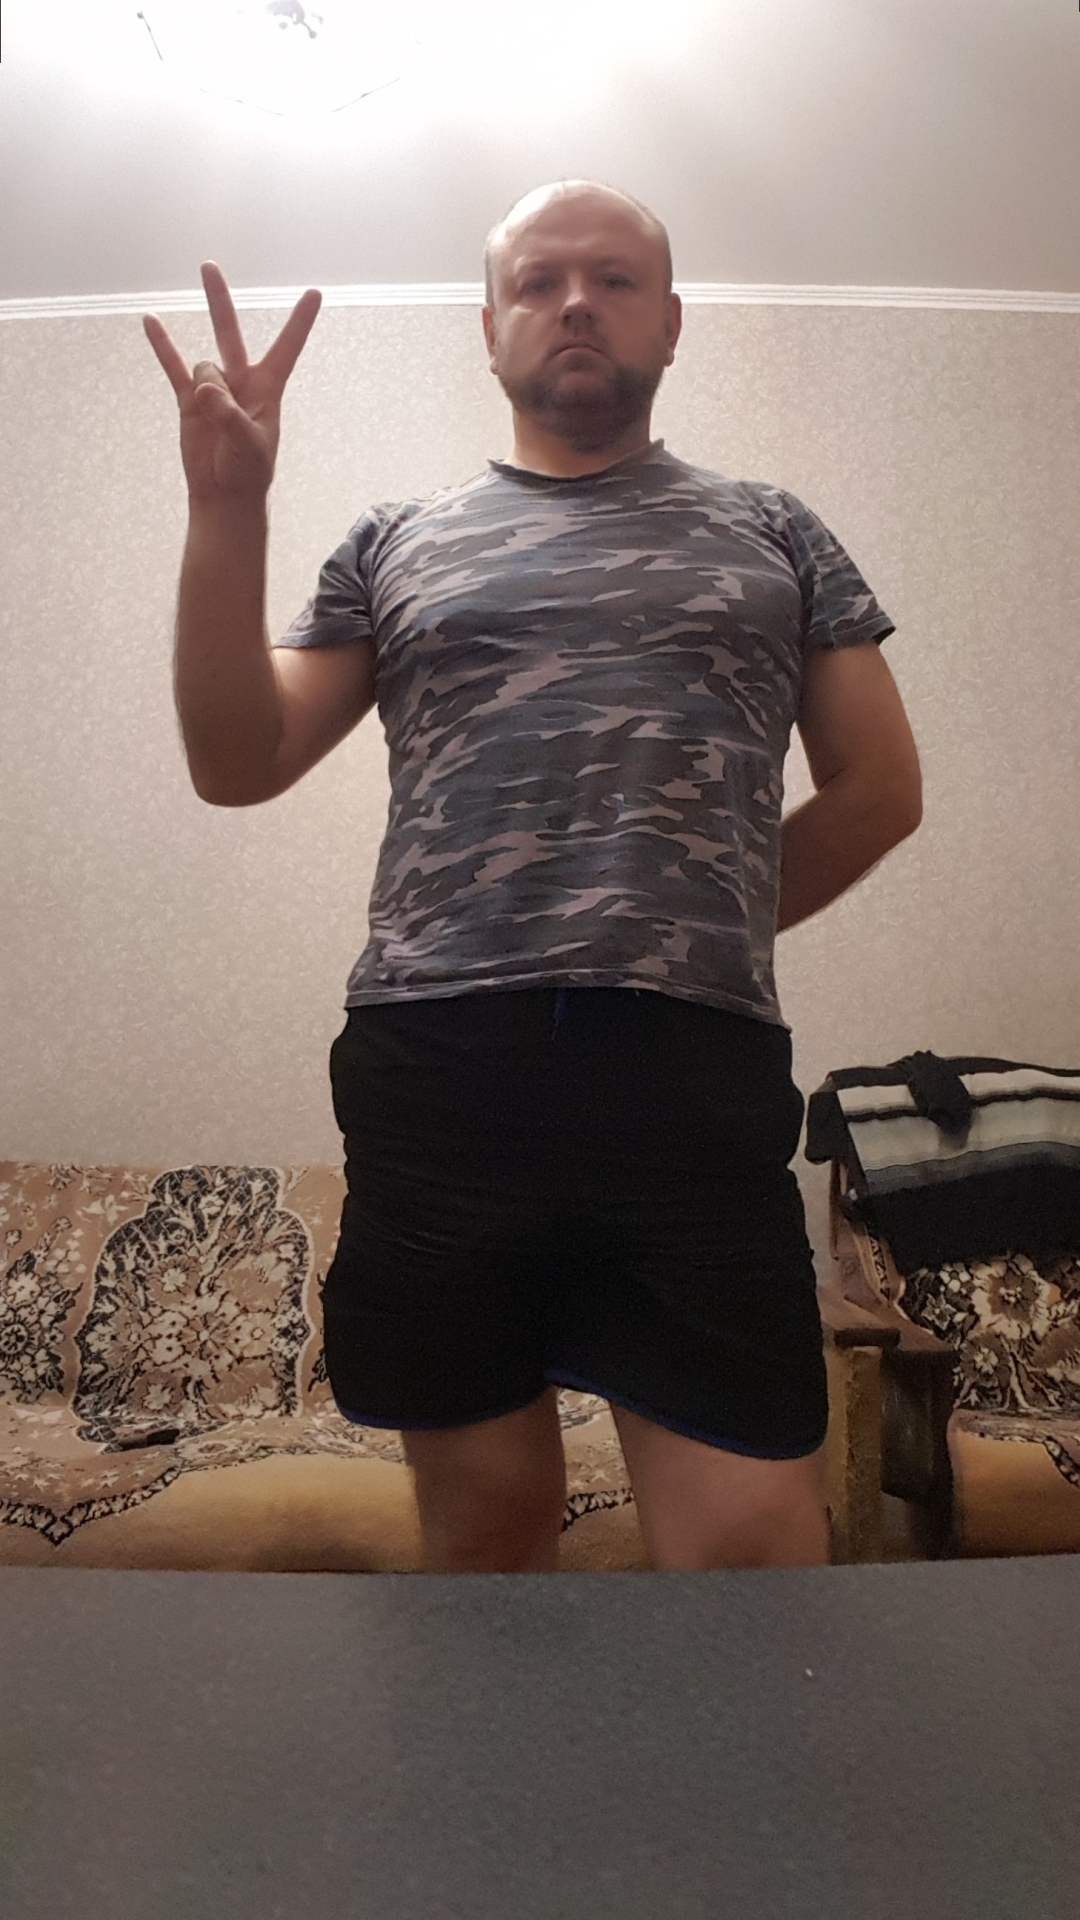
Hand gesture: three3